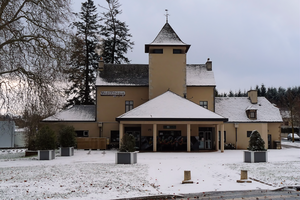
Olemps: Le Manoir sous la neige
Olemps est une commune française située dans le centre du département de l'Aveyron, en région Occitanie.